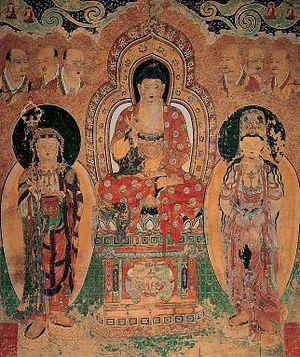
Les trésors nationaux de Corée du Sud sont un ensemble d'objets et de bâtiments qui ont été reconnus par le gouvernement sud-coréen pour leur exceptionnelle valeur historique, artistique et culturelle.
Les temples bouddhistes de Corée forment un élément important de la culture du pays. En Corée du Sud, ils sont officiellement au nombre de 926. Le bouddhisme a eu une influence considérable tout au long de l'histoire de la Corée depuis son introduction en 372. À l'écart du pouvoir depuis la dynastie Joseon, un grand nombre de ses temples se trouvent dans des vallées isolées. Comme dans le bouddhisme, le bouddha, le dharma et le sangha constituent les Trois Refuges, ils sont considérés comme inséparables et un temple inclut donc pratiquement toujours un monastère, ce qui veut dire qu'outre les bâtiments et les symboles liés au culte, il y a aussi des dortoirs et des locaux de service ainsi que des jardins. Le nom des temples coréens se termine en –sa, ce qui signifie temple.